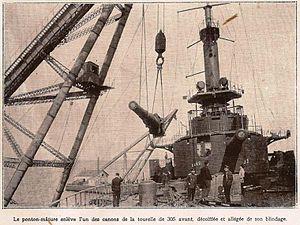
Opération de déséchouage du cuirassé Mirabeau devant Sébastopol en 1919 par le démontage d'une partie de son blindage et de son artillerie. Mer Noire, 1919.
Les mutineries de la mer Noire sont une série de révoltes survenues dans les troupes terrestres et les bâtiments français de l’escadre de la mer Noire en 1919, alors que le gouvernement français soutient les forces russes « blanches » contre les révolutionnaires « rouges » pendant la guerre civile russe. L’intervention française, menée avec de trop faibles moyens navals et terrestres dans un pays hostile est un échec qui n’est pas dû aux mutineries, ces dernières n'intervenant qu'après la décision de mettre un terme aux opérations militaires. Après le retour de l’expédition, les mutineries reprennent et touchent presque tous les ports où stationnent des navires de guerre : à Brest, Cherbourg, Bizerte, Lorient et Toulon avant de se terminer par une ultime poussée en Méditerranée orientale.